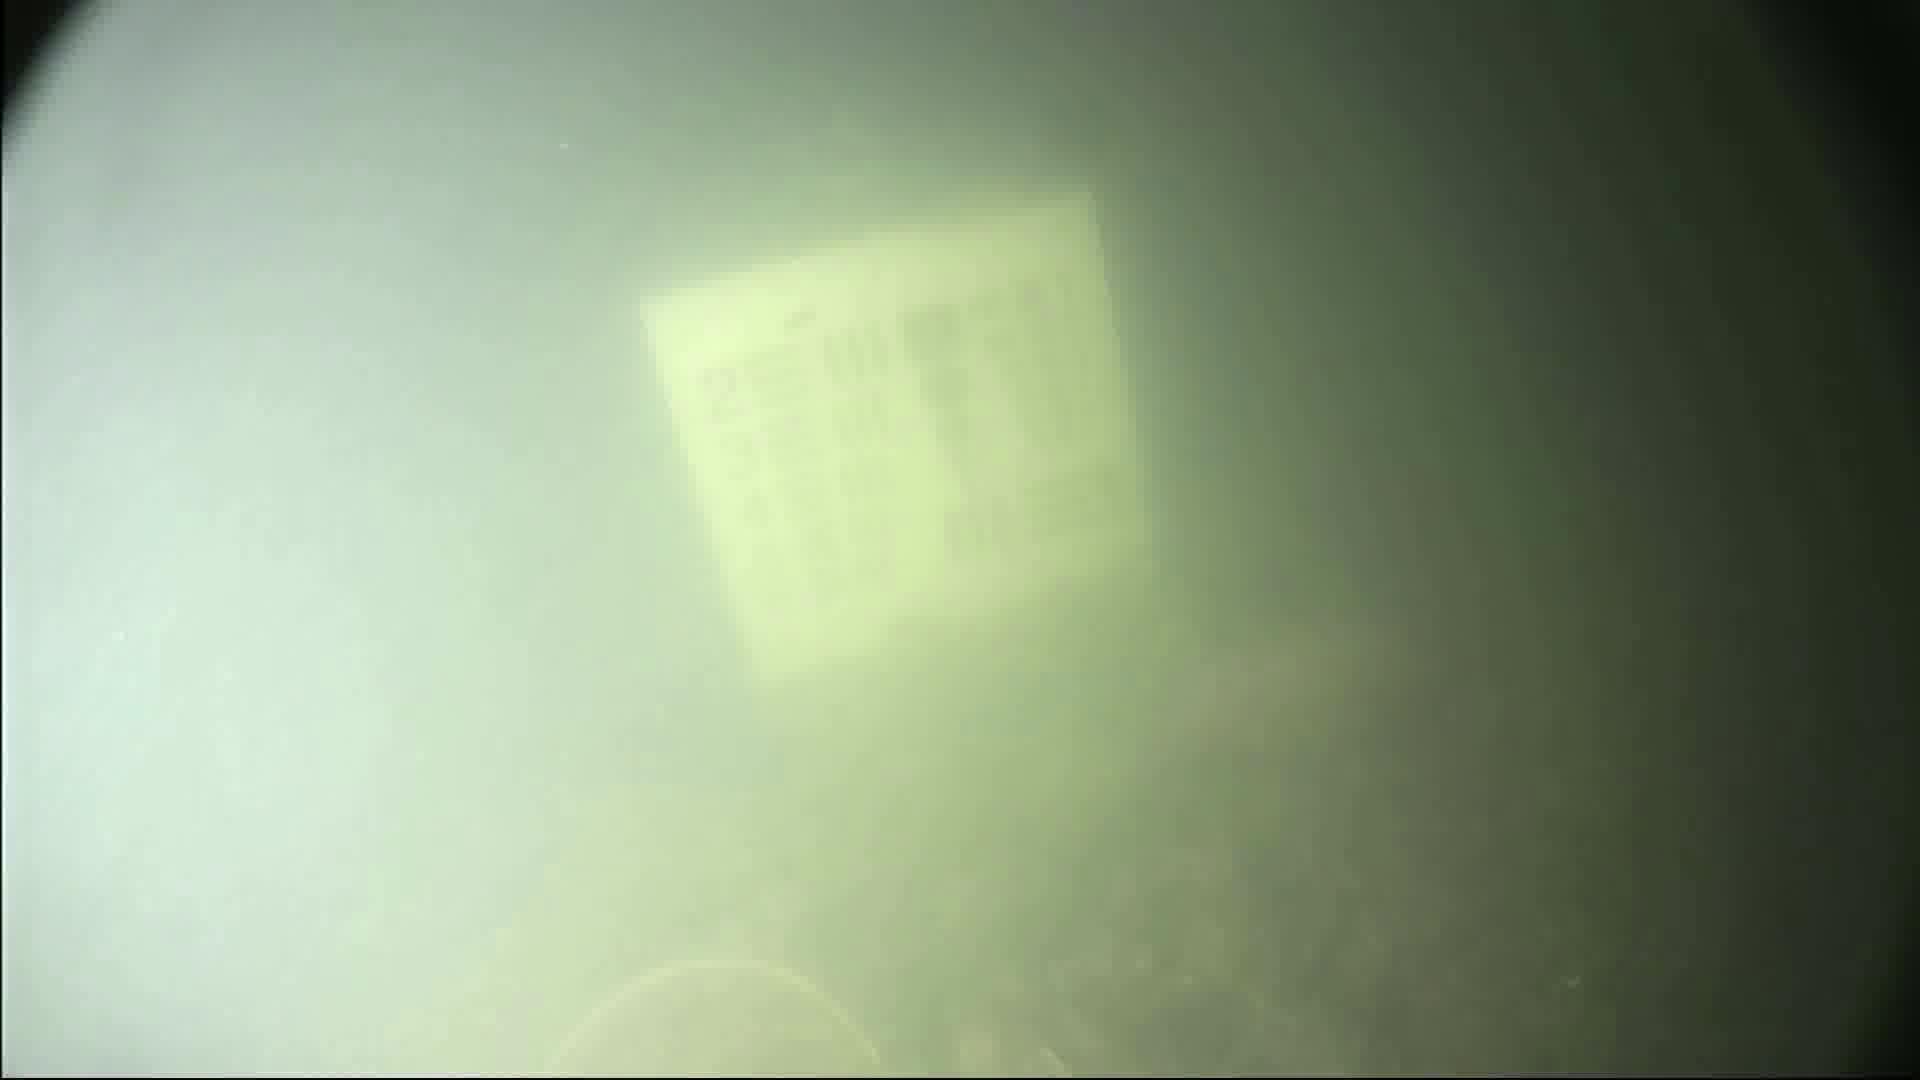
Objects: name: fish